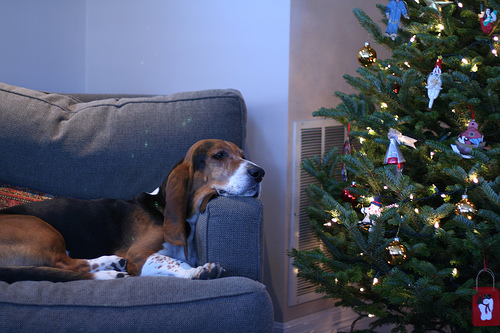
Animal: dog
Breed: basset_hound